Battle of Thiepval Ridge

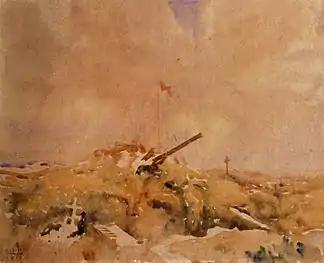

Thiepval had been held by Württemberg Infantry Regiment 180 (WIR 180) since 1914, which still contained many pre-war trained soldiers. The regiment had not been moved and was allowed to make its own arrangements, using Bapaume as a base. Redoubt guarded the first line between Courcelette and Thiepval, (Stuff) and redoubts anchored the west end of the first and second lines. Mouquet Farm, to the east of Thiepval, had become dangerously isolated, beyond any support trenches, connected only by a half-demolished trench. The losses incurred in its defence weakened the garrison in the area, for little corresponding gain. Beyond the south-west of Thiepval, the original German front position ran northwards to St Pierre Divion and the Ancre. The German garrisons were alerted that an attack was imminent on 22 September and German artillery began harassing fire on British trenches and supply dumps. The British assembly for the attack early on 26 September went undisturbed.